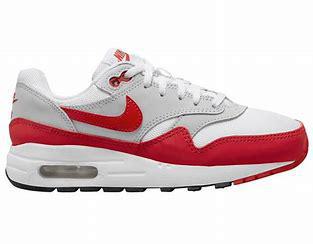
Brand: Nike
Model: Air Max 1 G